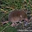
Label: shrew